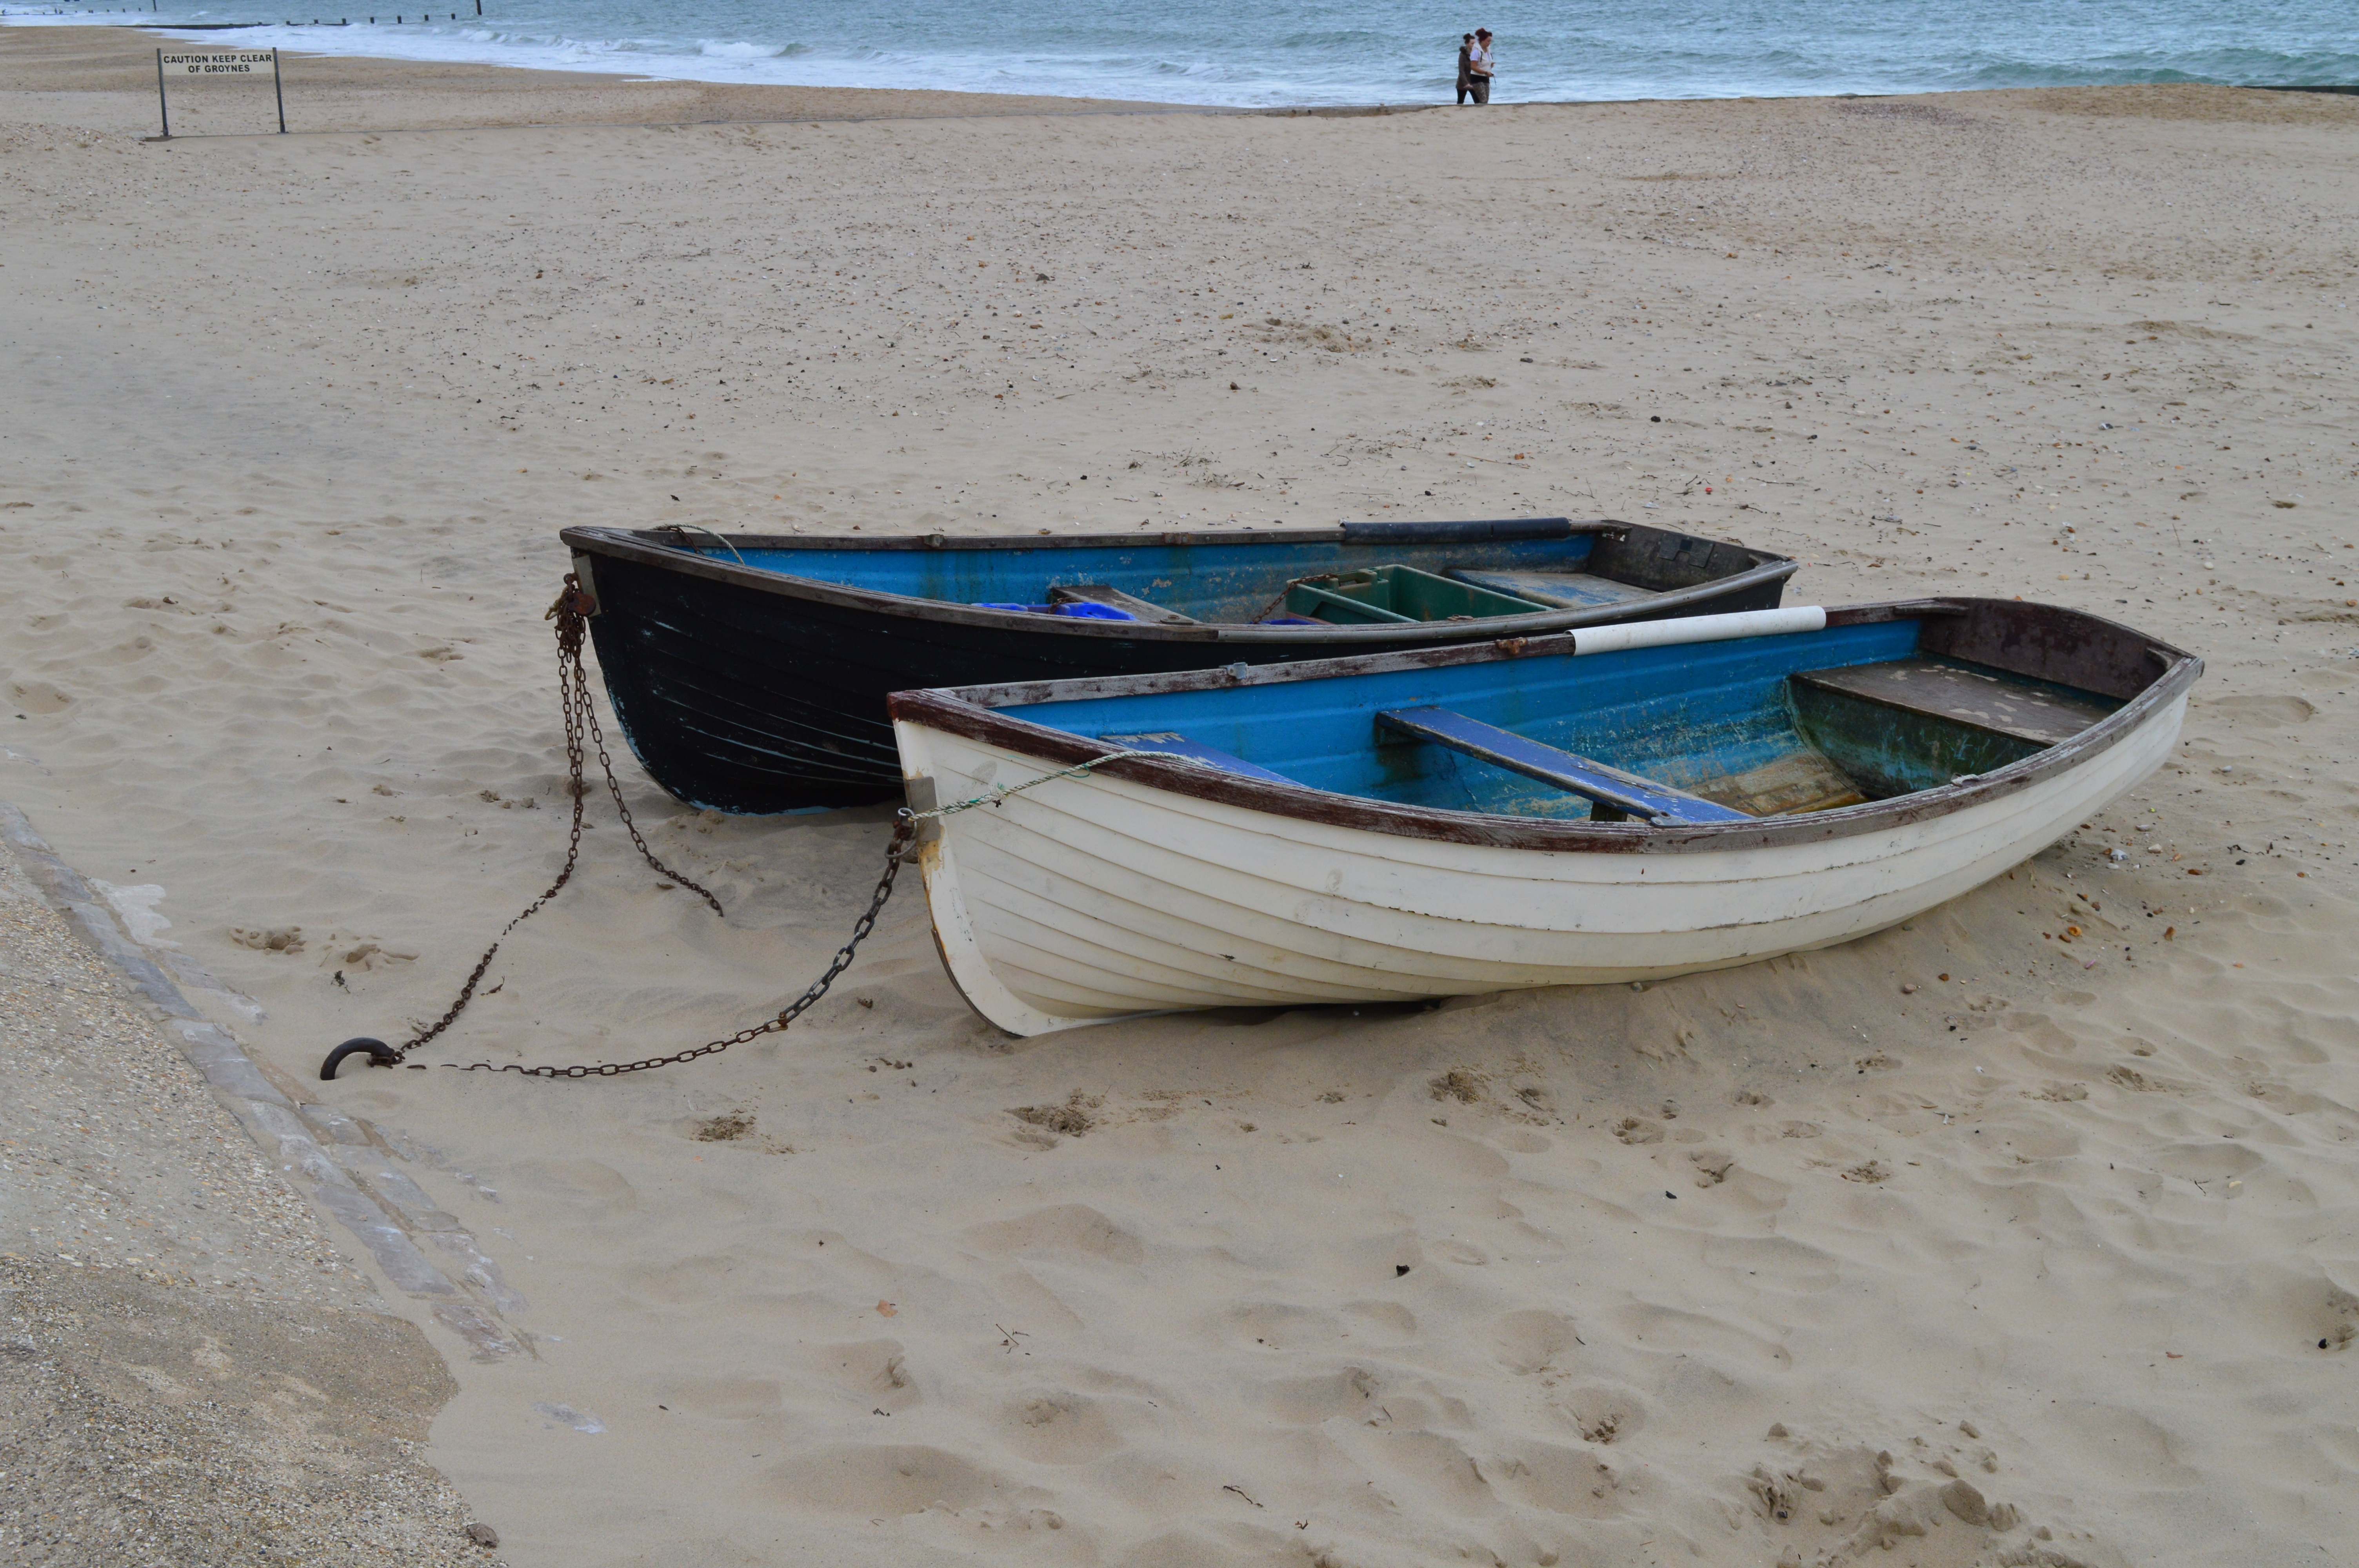
beach, sea, coast, sand, boat, wave, canoe, paddle, vehicle, motorboat, boating, watercraft, dinghy, skiff, surfing equipment and supplies, watercraft rowing